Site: brandenburg
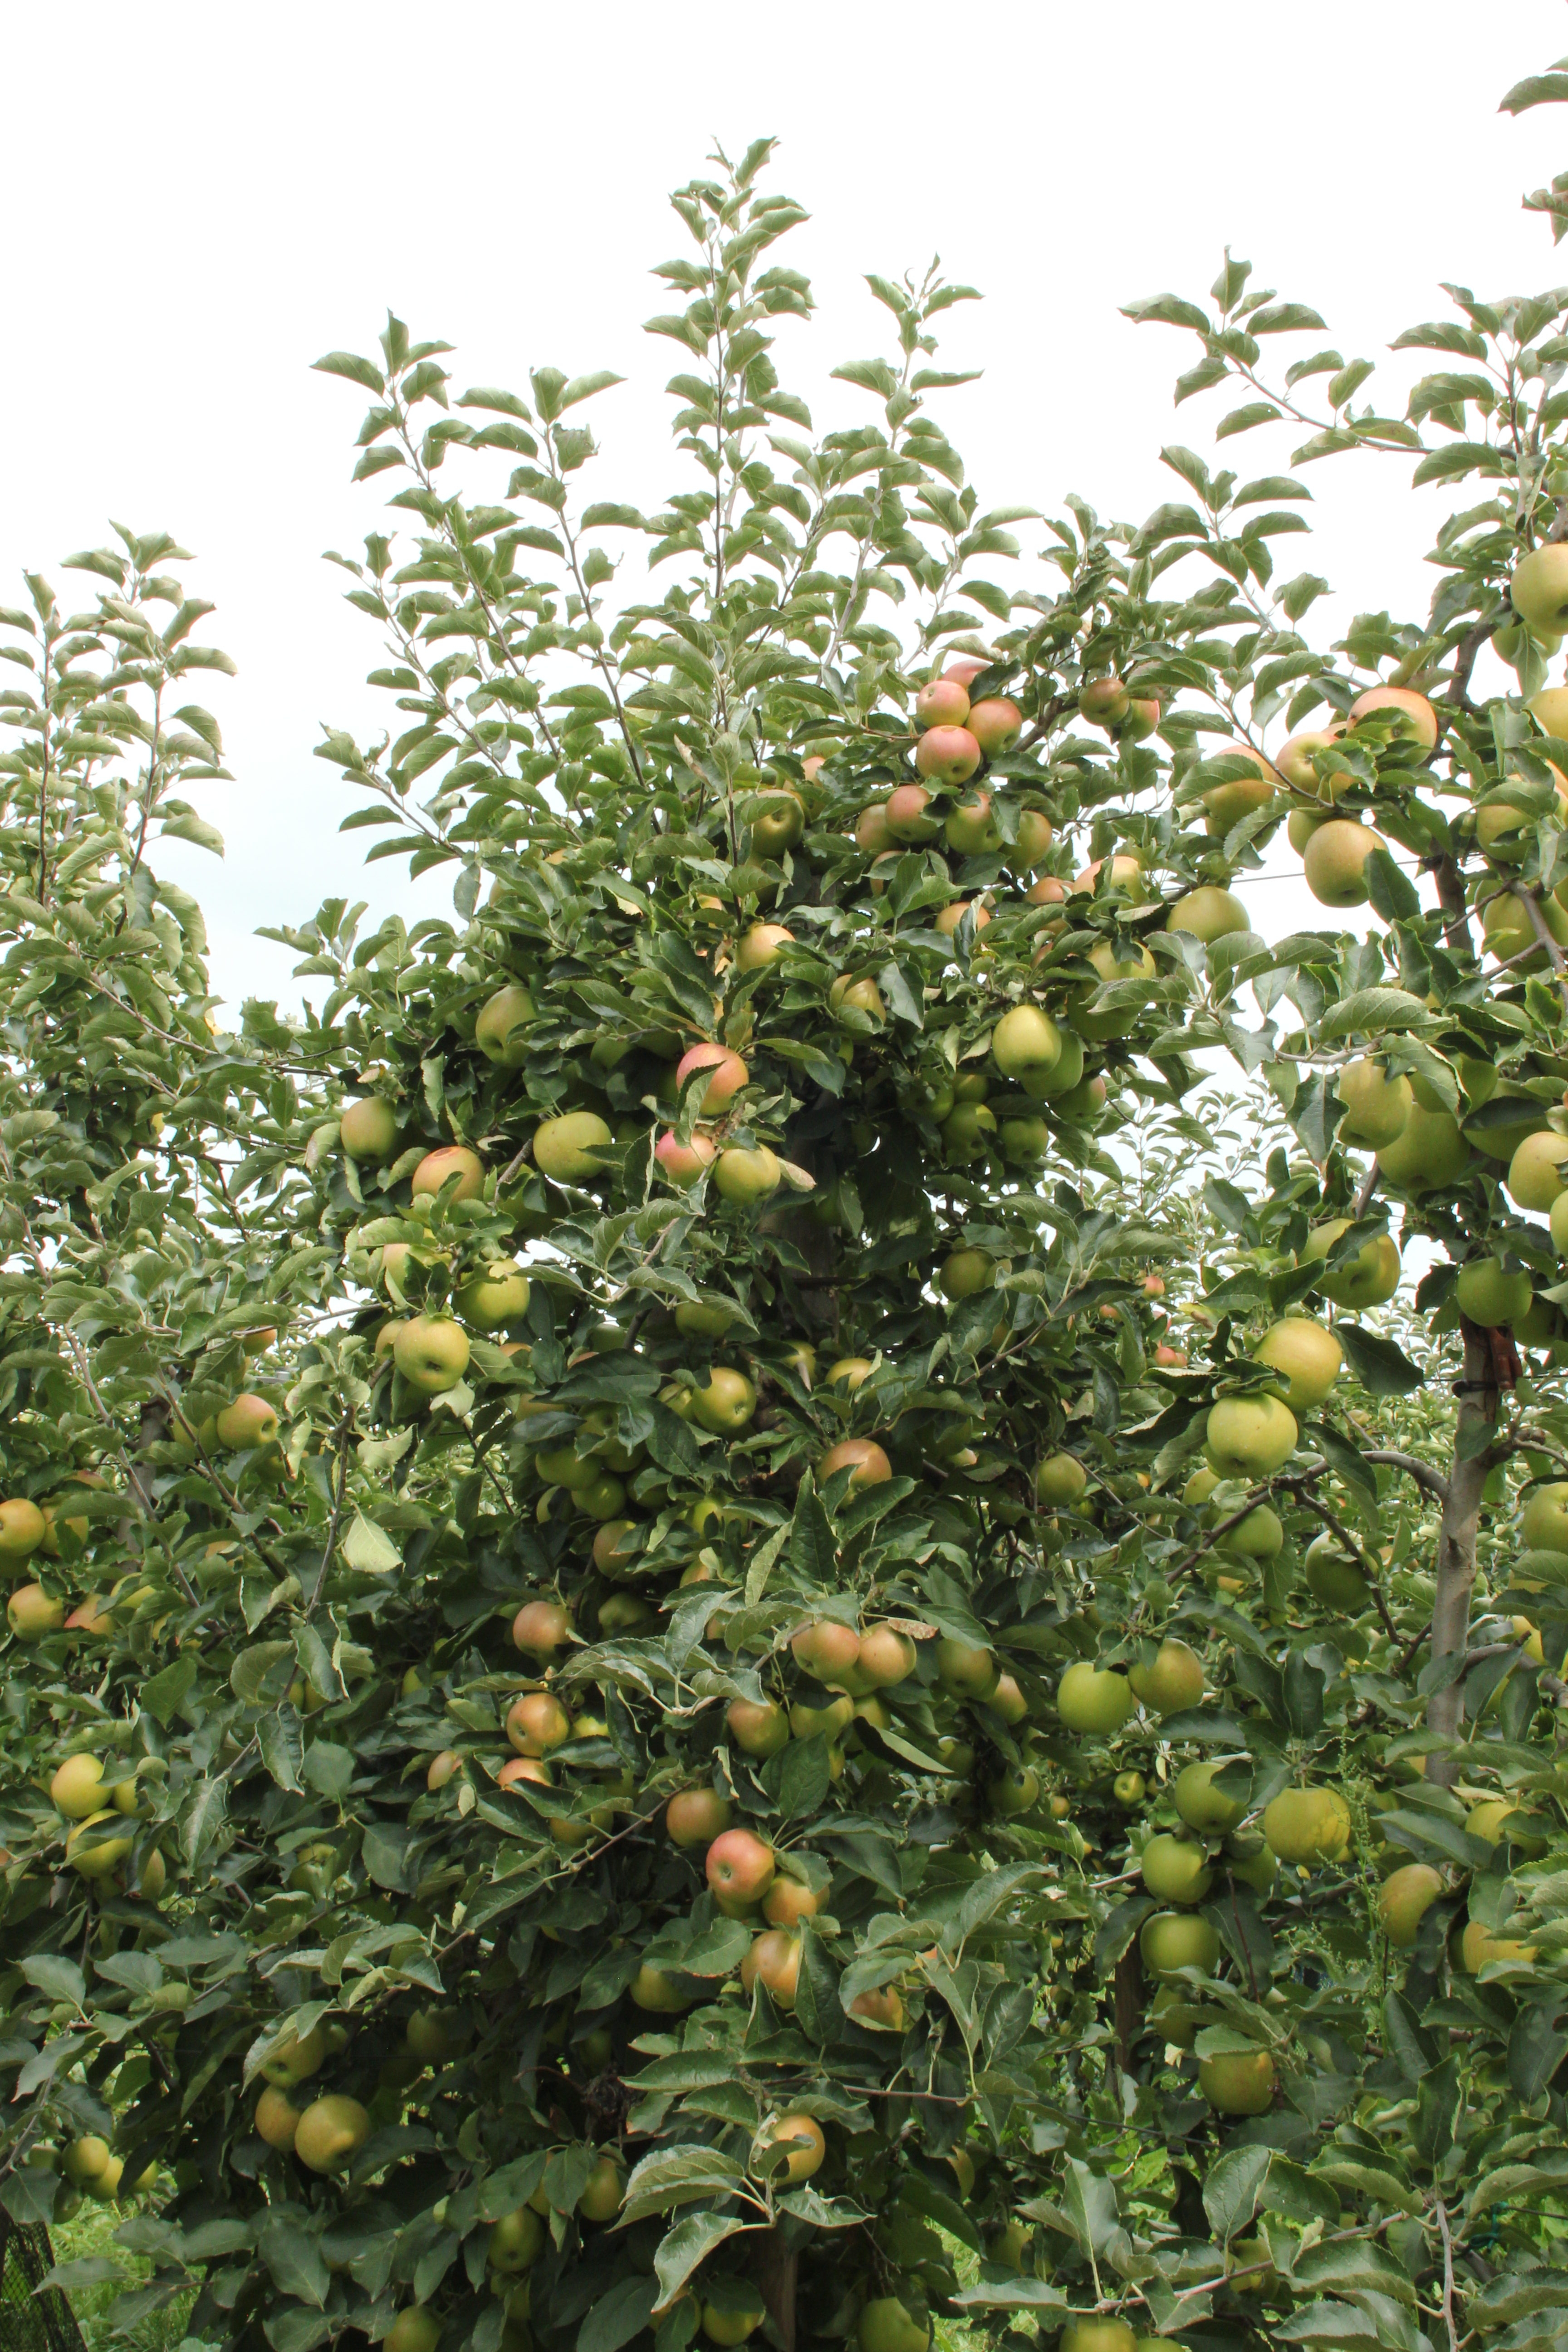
Growth stage (BBCH 87): Maturity of fruit and seed